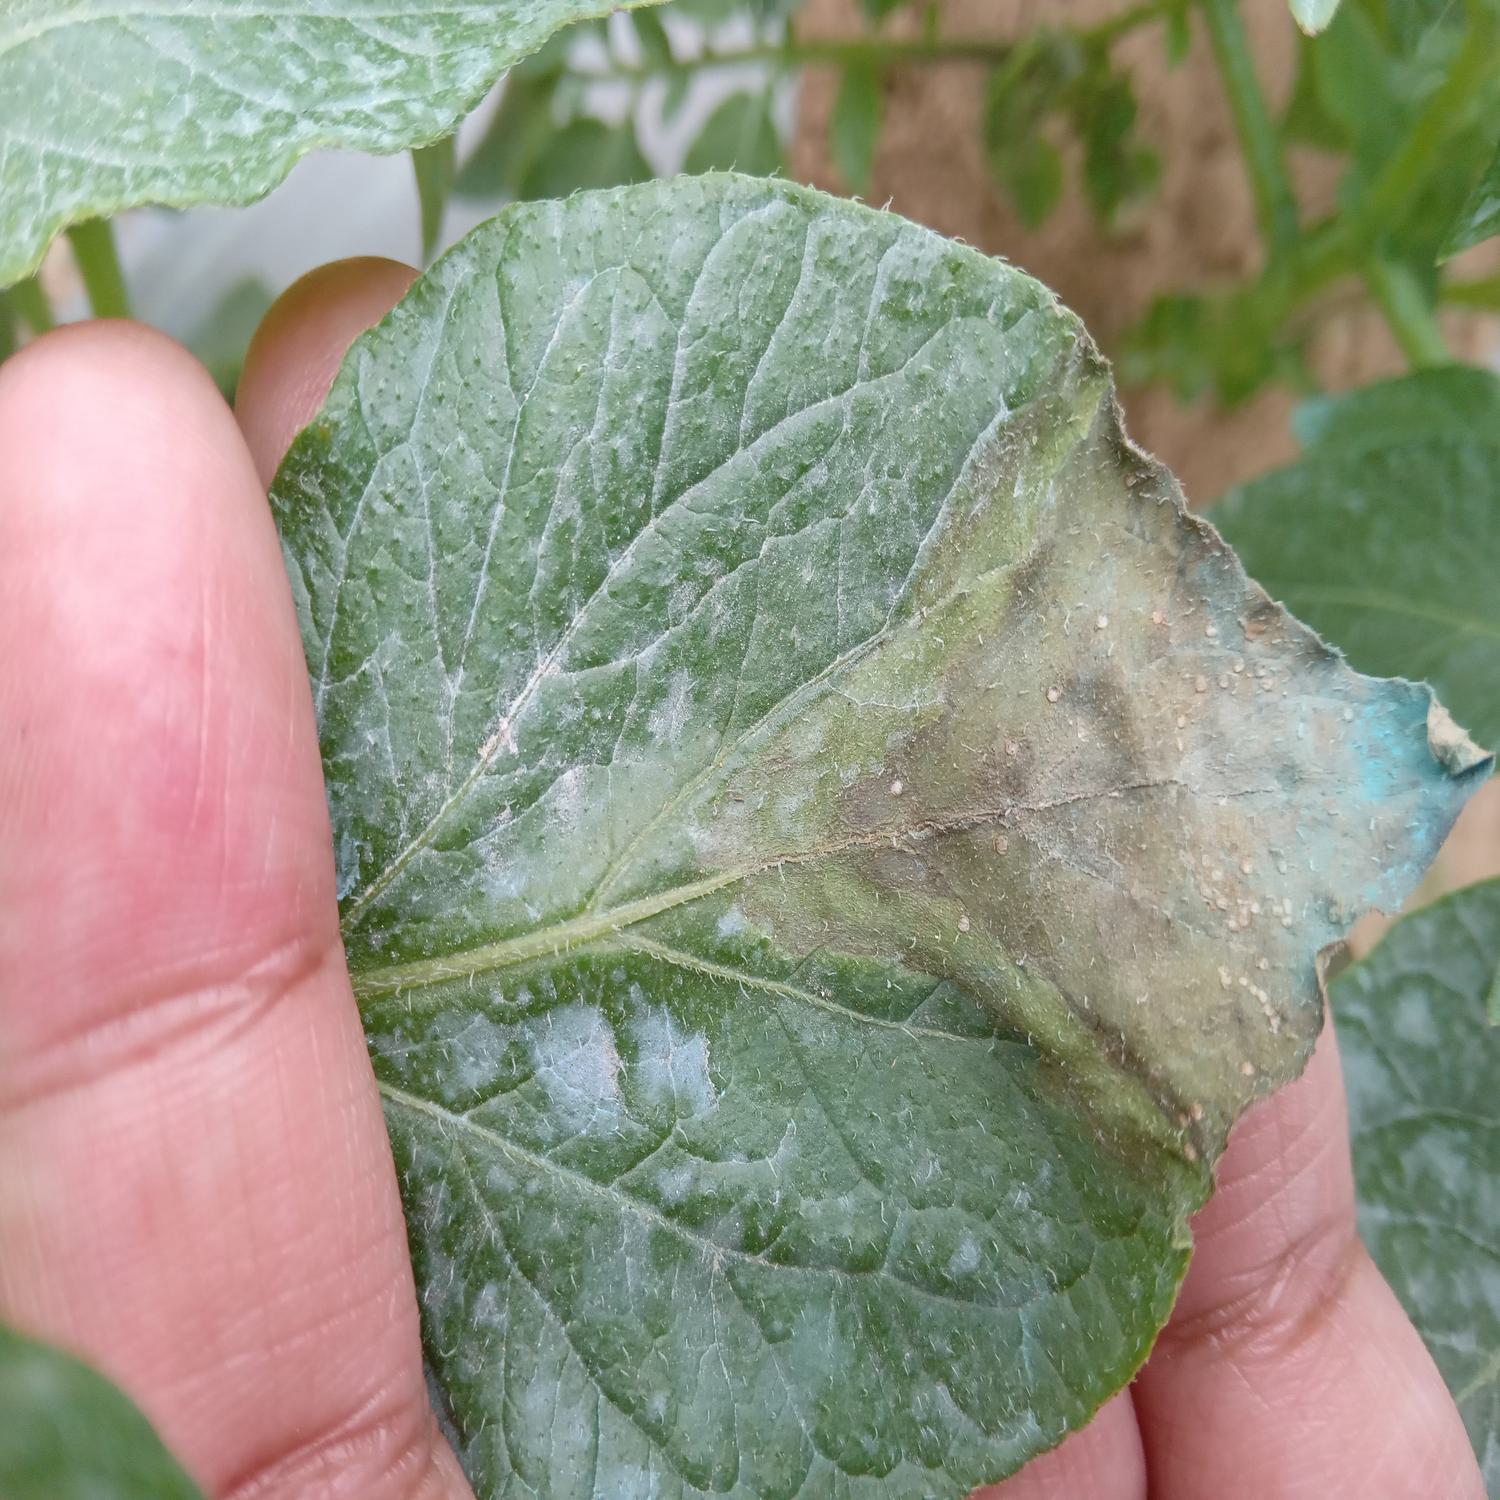
Label: Phytopthora